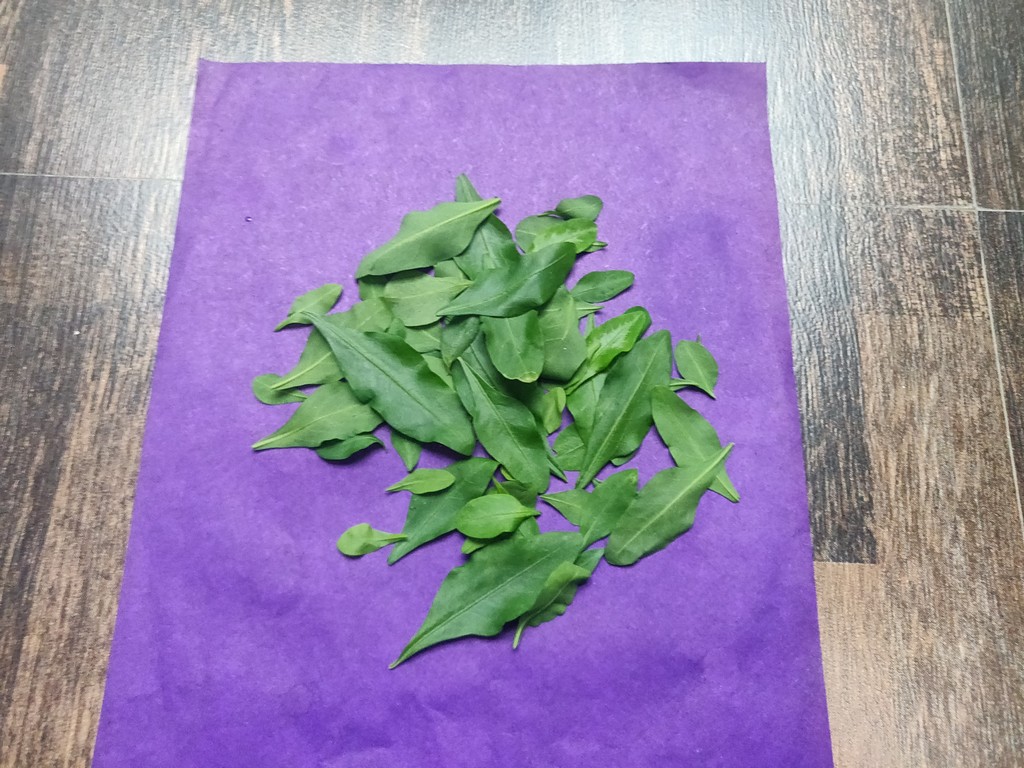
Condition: Healthy
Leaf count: multiple
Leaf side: unknown